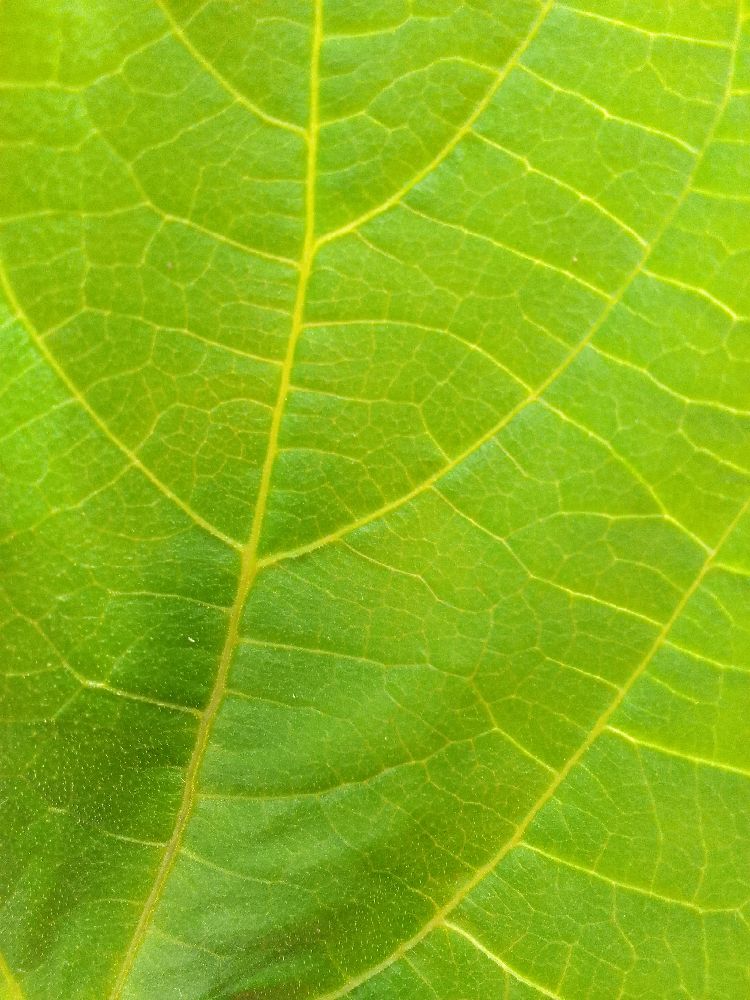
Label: healthy